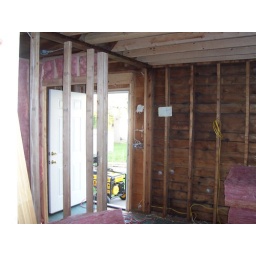
kitchen near back door